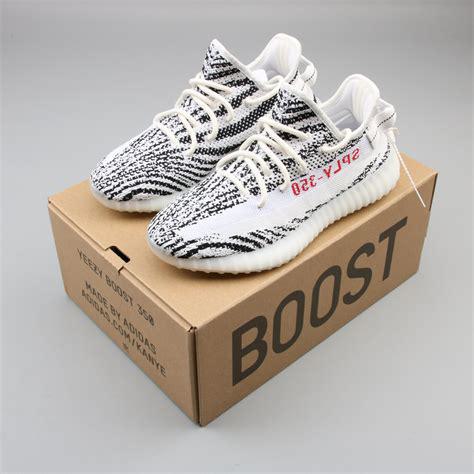
Brand: Adidas
Model: Yeezy Boost 350 V2